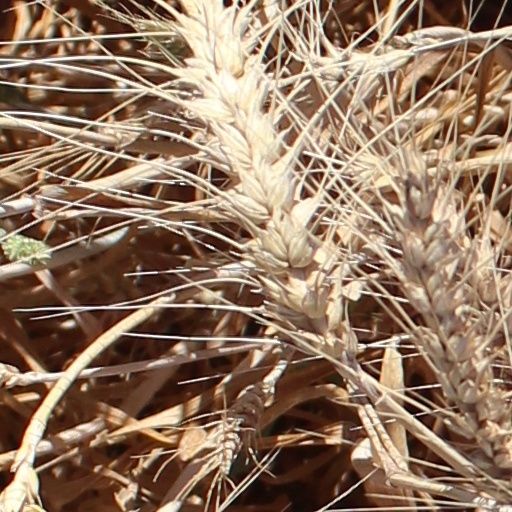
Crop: wheat